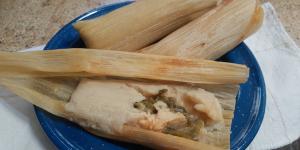
tamales de rajas con pollo